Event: Nepal Earthquake
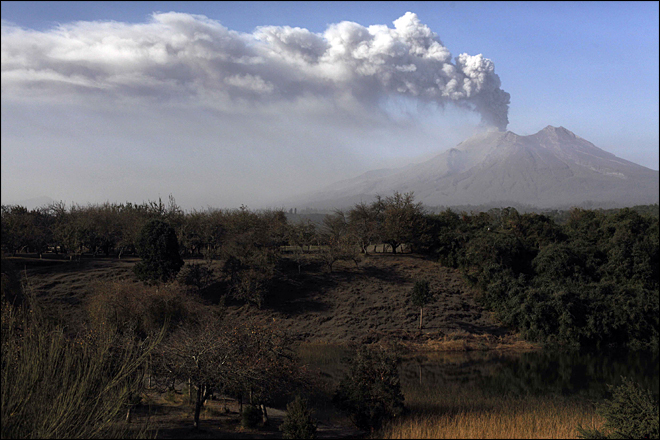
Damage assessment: no_damage